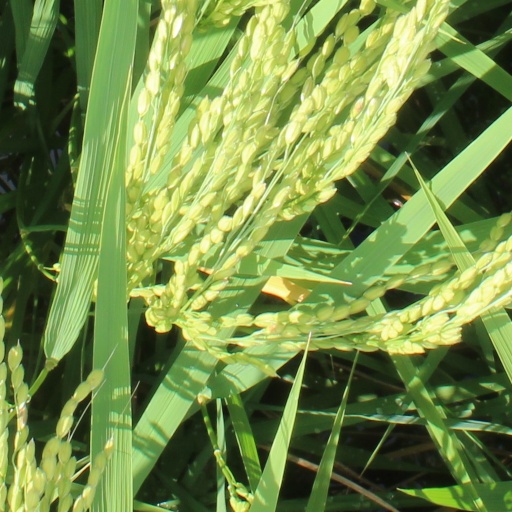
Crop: rice